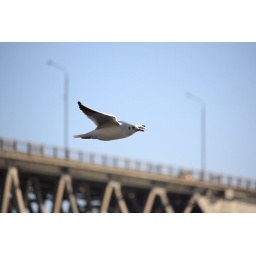
Photo taken in Saratov near the Saratov bridge across the river Volga